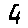
Label: 4